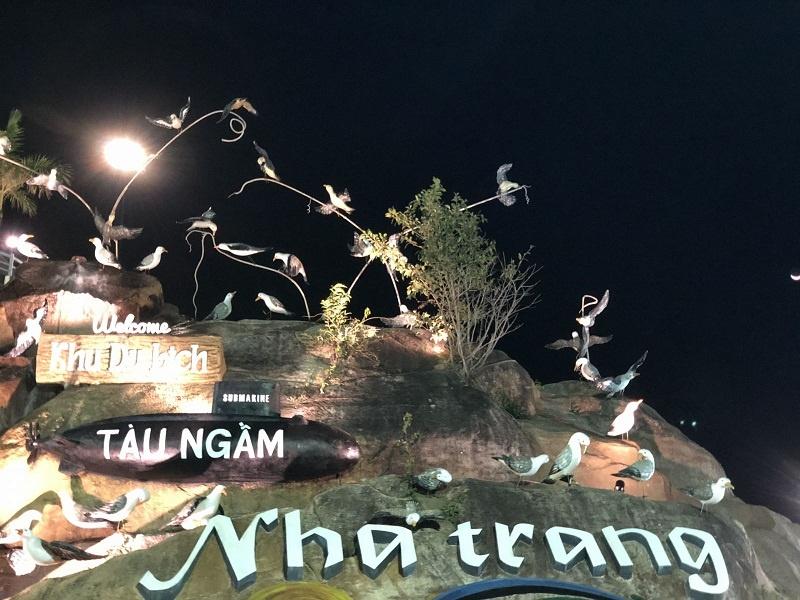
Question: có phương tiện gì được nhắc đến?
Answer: có tàu ngầm